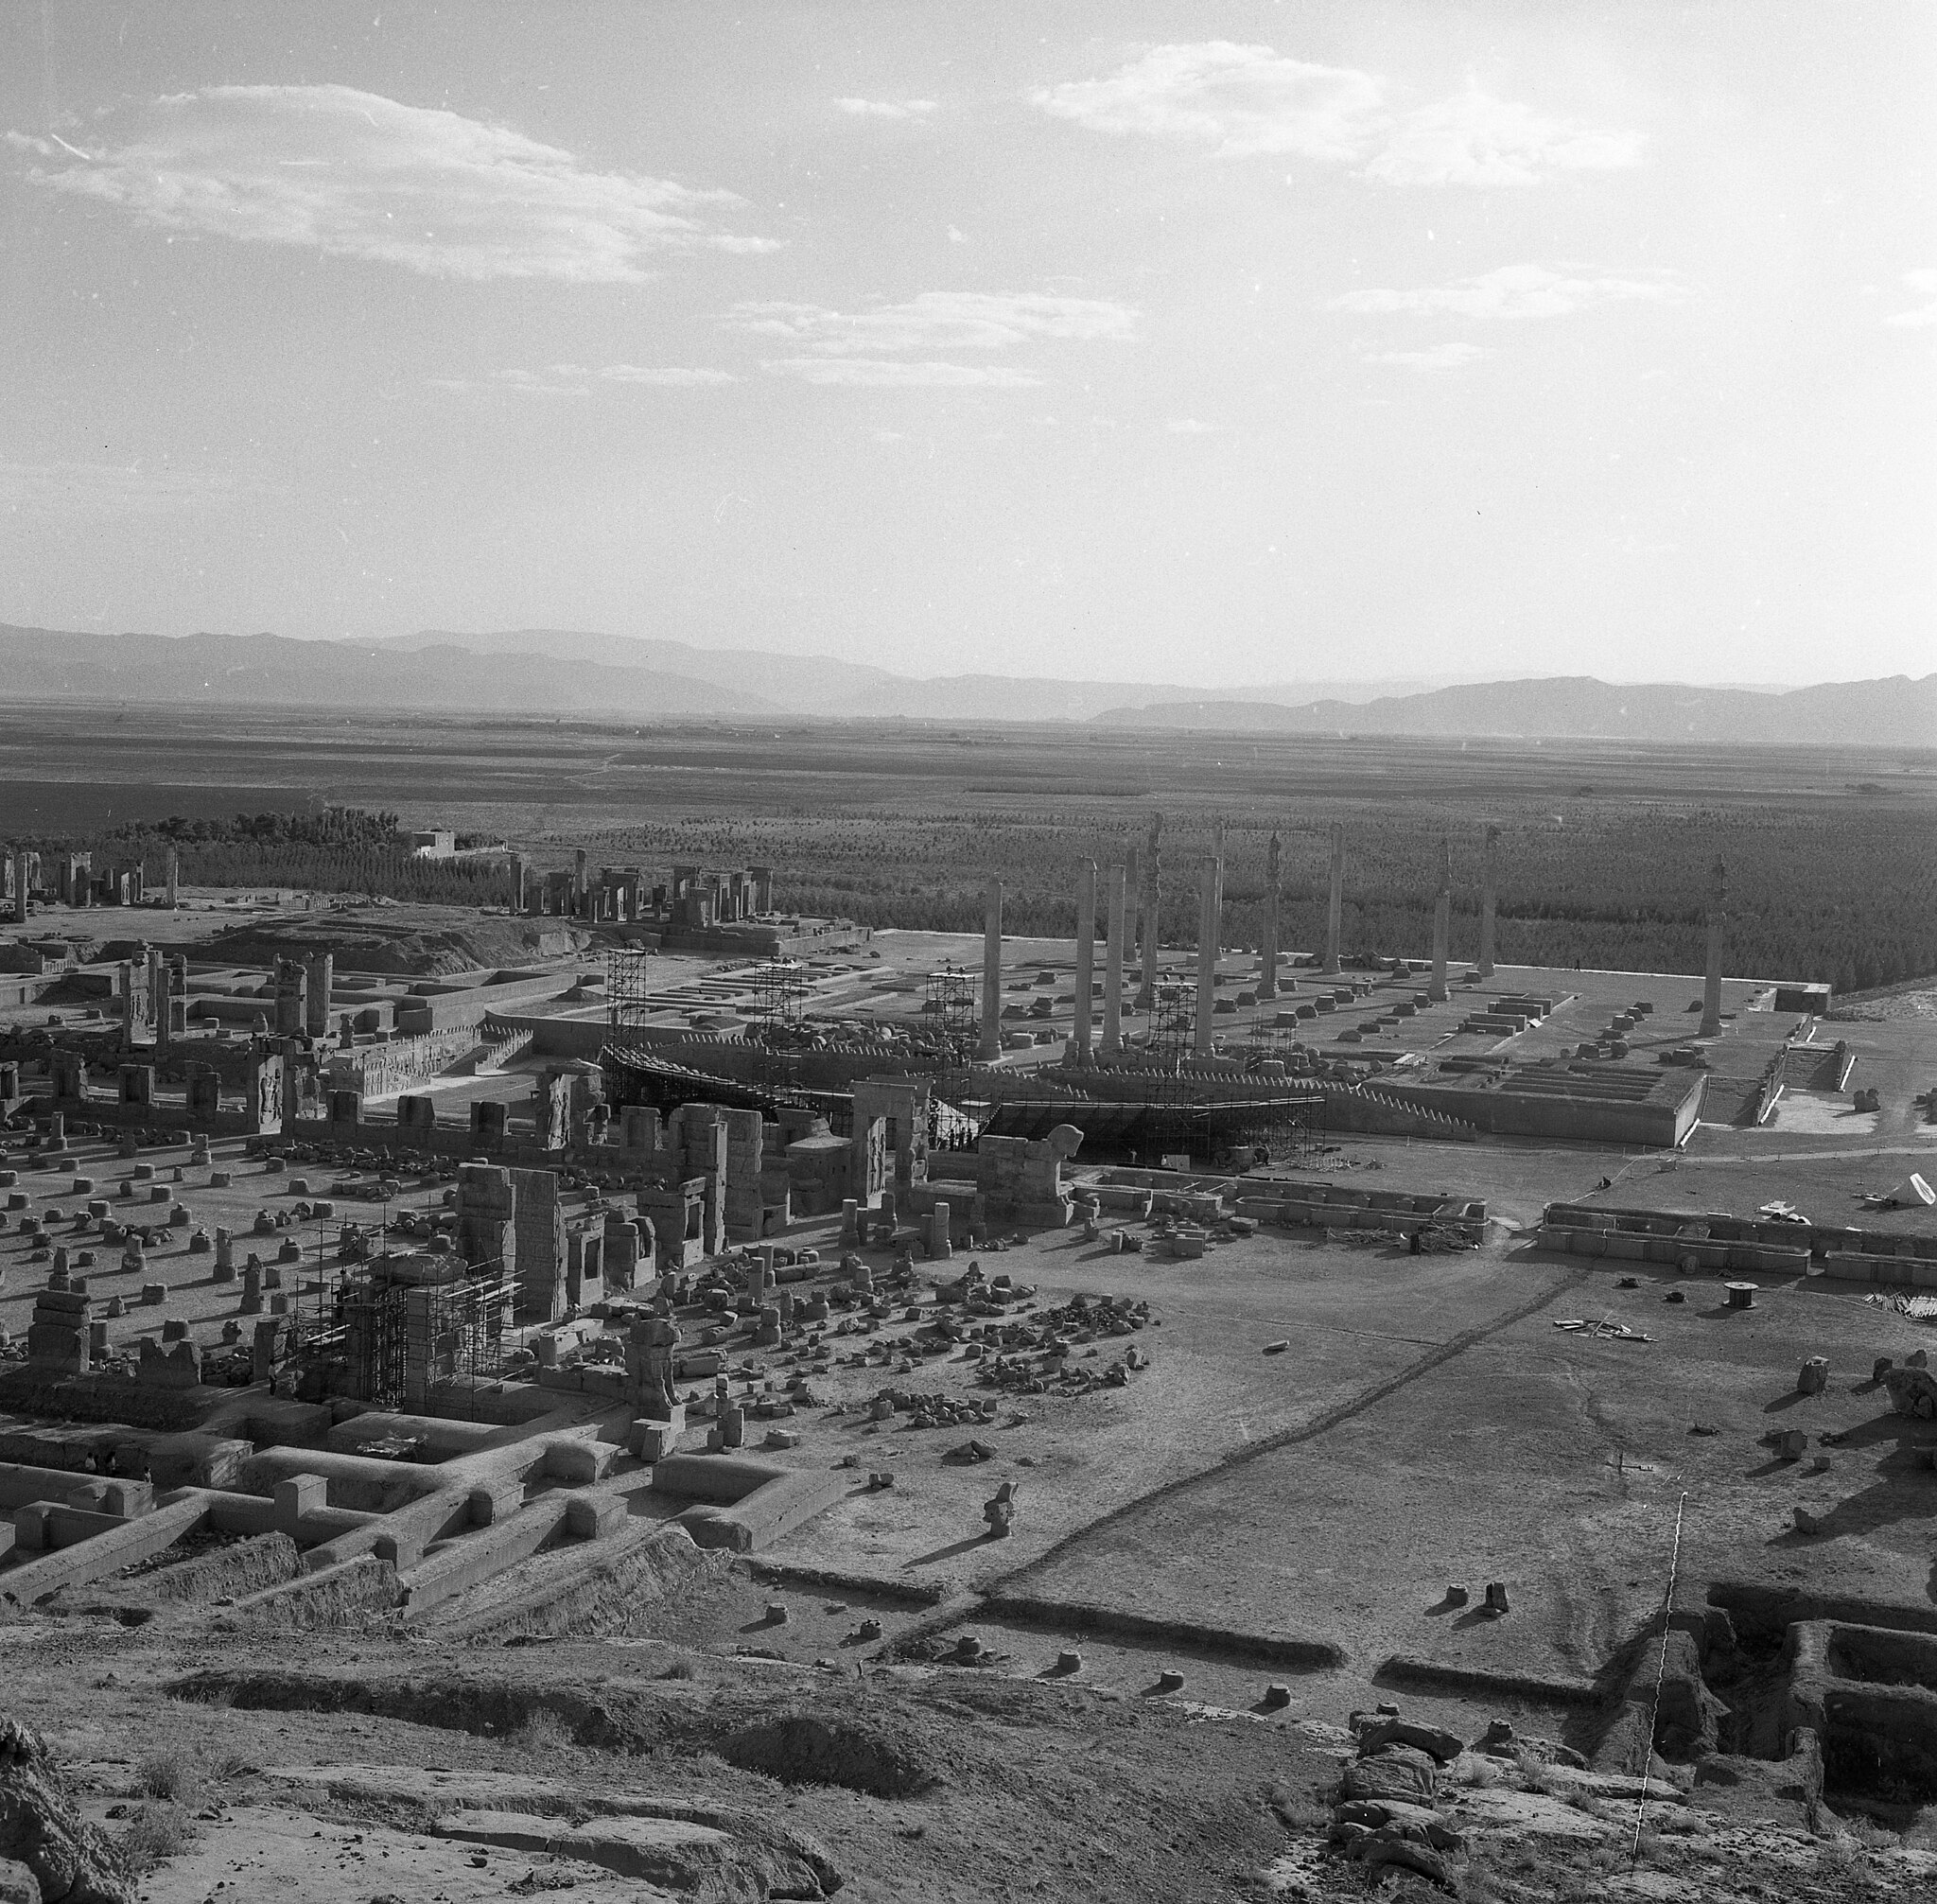
Title: חורבות פרספוליס
Description: Persepolis (Iran) Antiquities
Date: 1968
Categories: Meitar Collection, Items with VRTS permission confirmed, Information field template with formatting, Pages with complex technique templates, Files from the National Library of Israel, 1968 in Persepolis, Photographs by Benno Rothenberg, General views of Persepolis